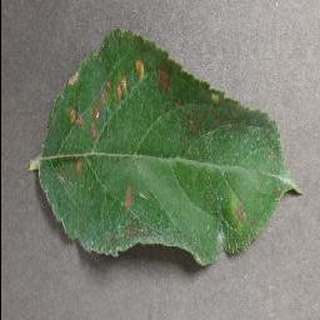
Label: apple_cedar_apple_rust